Argentum Online

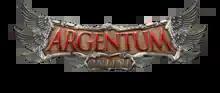
The game's logo

Argentum Online is a 1999 Argentine MMORPG video game. It is available on Microsoft Windows. The game is a modification of ORE v0.4 (developed by Baronsoft), made in 1999 by Pablo Ignacio Márquez (aka "Gulfas Morgolock") and Fernando Testa together with a group of friends in the Argentina.